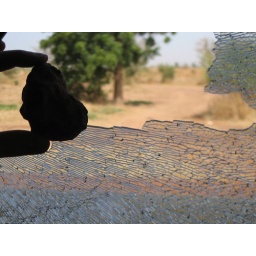
the rock thrown through our car window after encountering a minor riot in Kaffrine